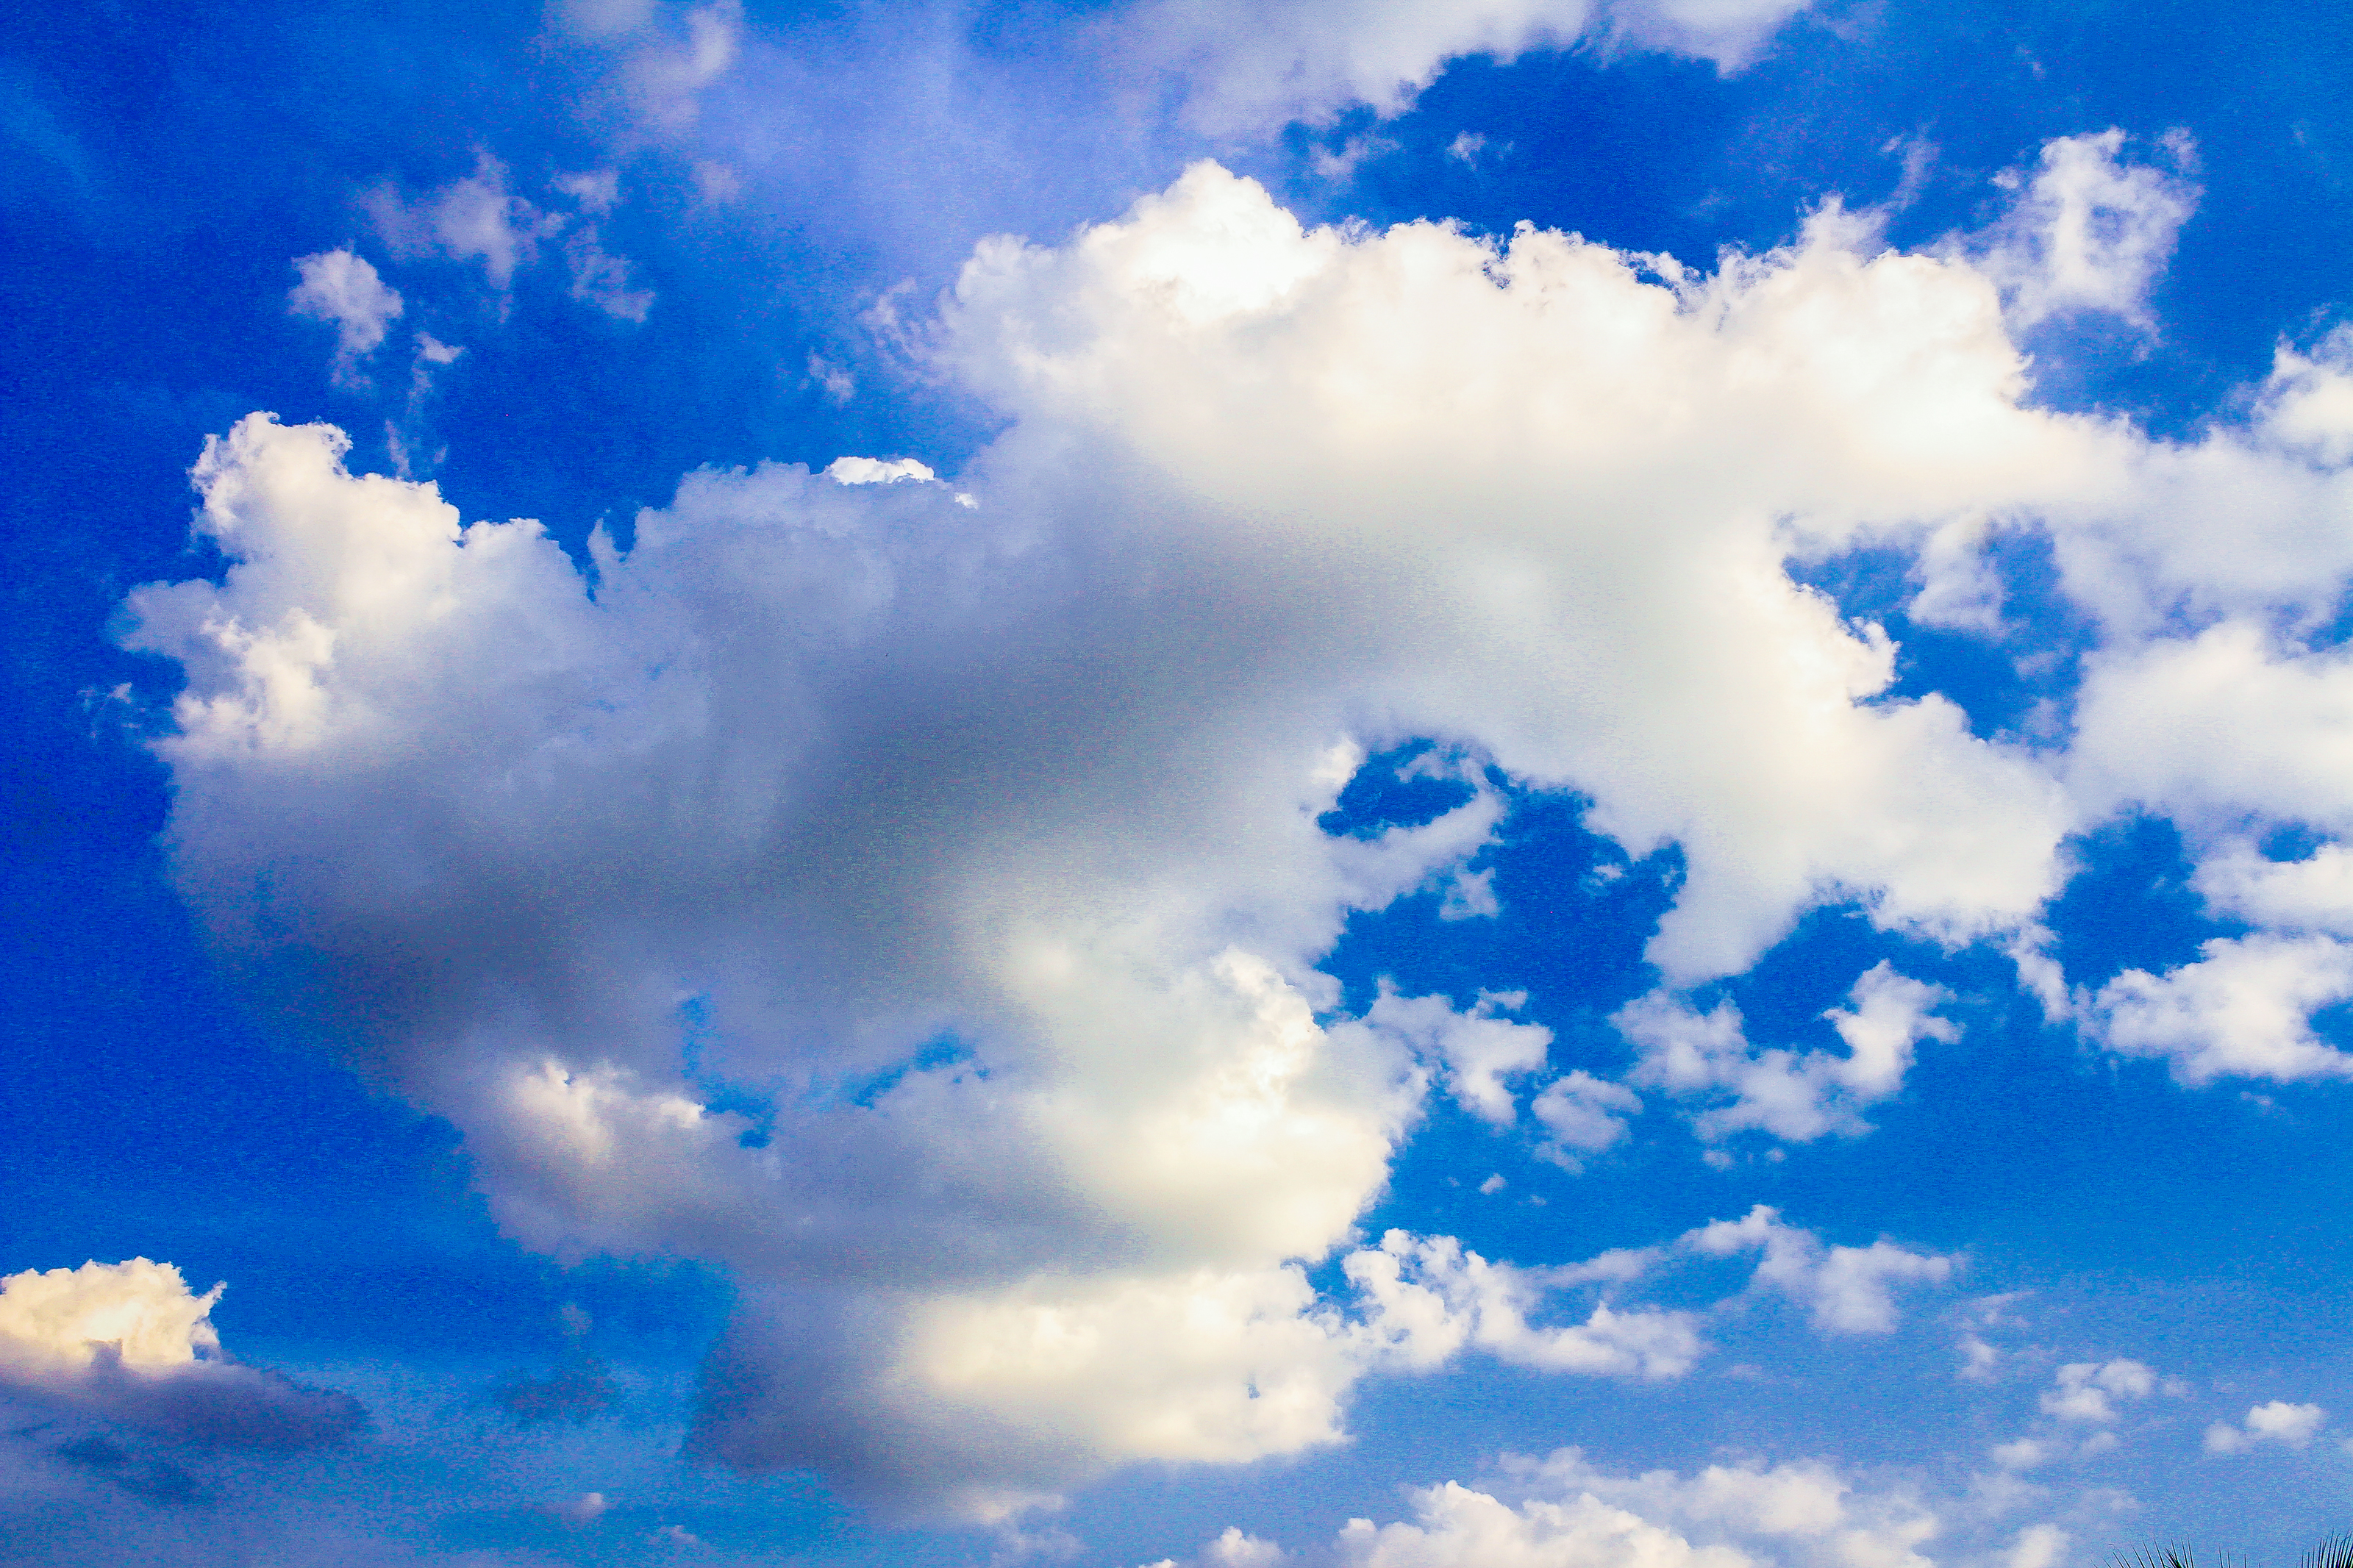
sky, blue, white, nature, weather, color, bright, beauty, background, heaven, light, beautiful, fluffy, summer, air, cloud, day, cloudscape, cumulus, sunlight, high, environment, space, cloudy, climate, scenic, outdoor, meteorology, sunny, view, daytime, atmosphere, calm, meteorological phenomenon, computer wallpaper